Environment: real
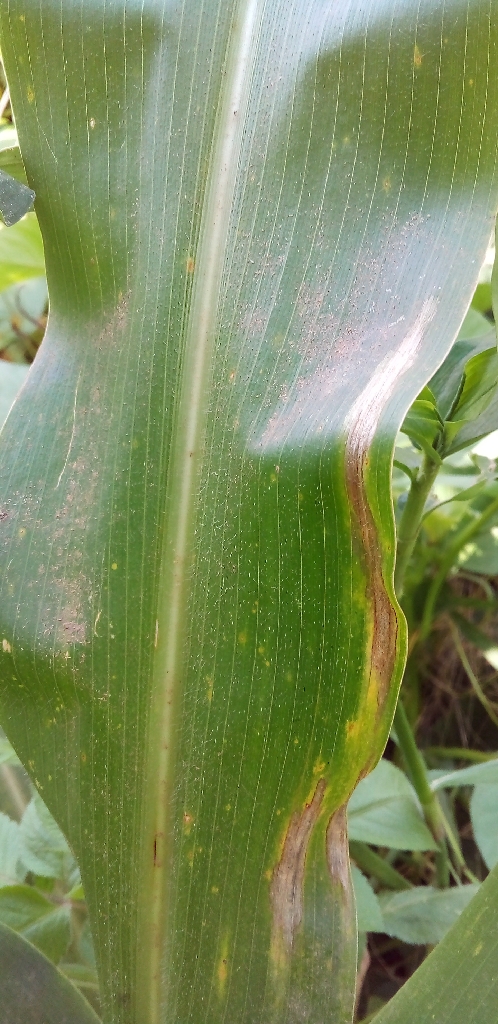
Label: northern_corn_leaf_blight